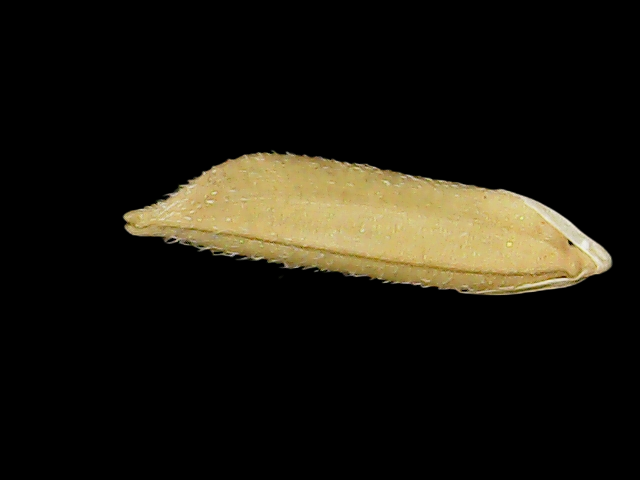
Rice variety: Binadhan07